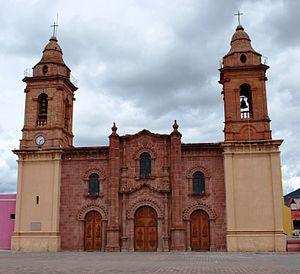
Cet article recense les cathédrales du Mexique.